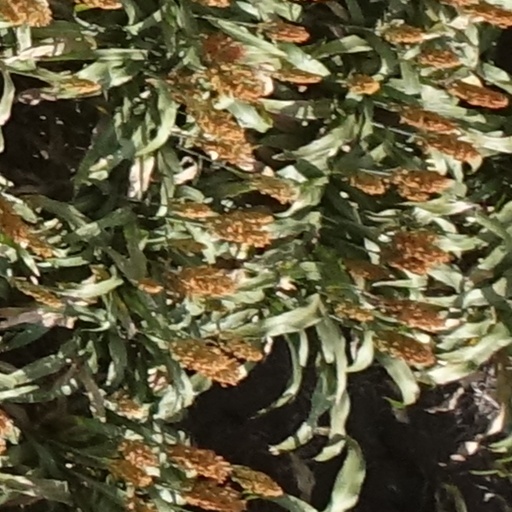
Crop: sorghum